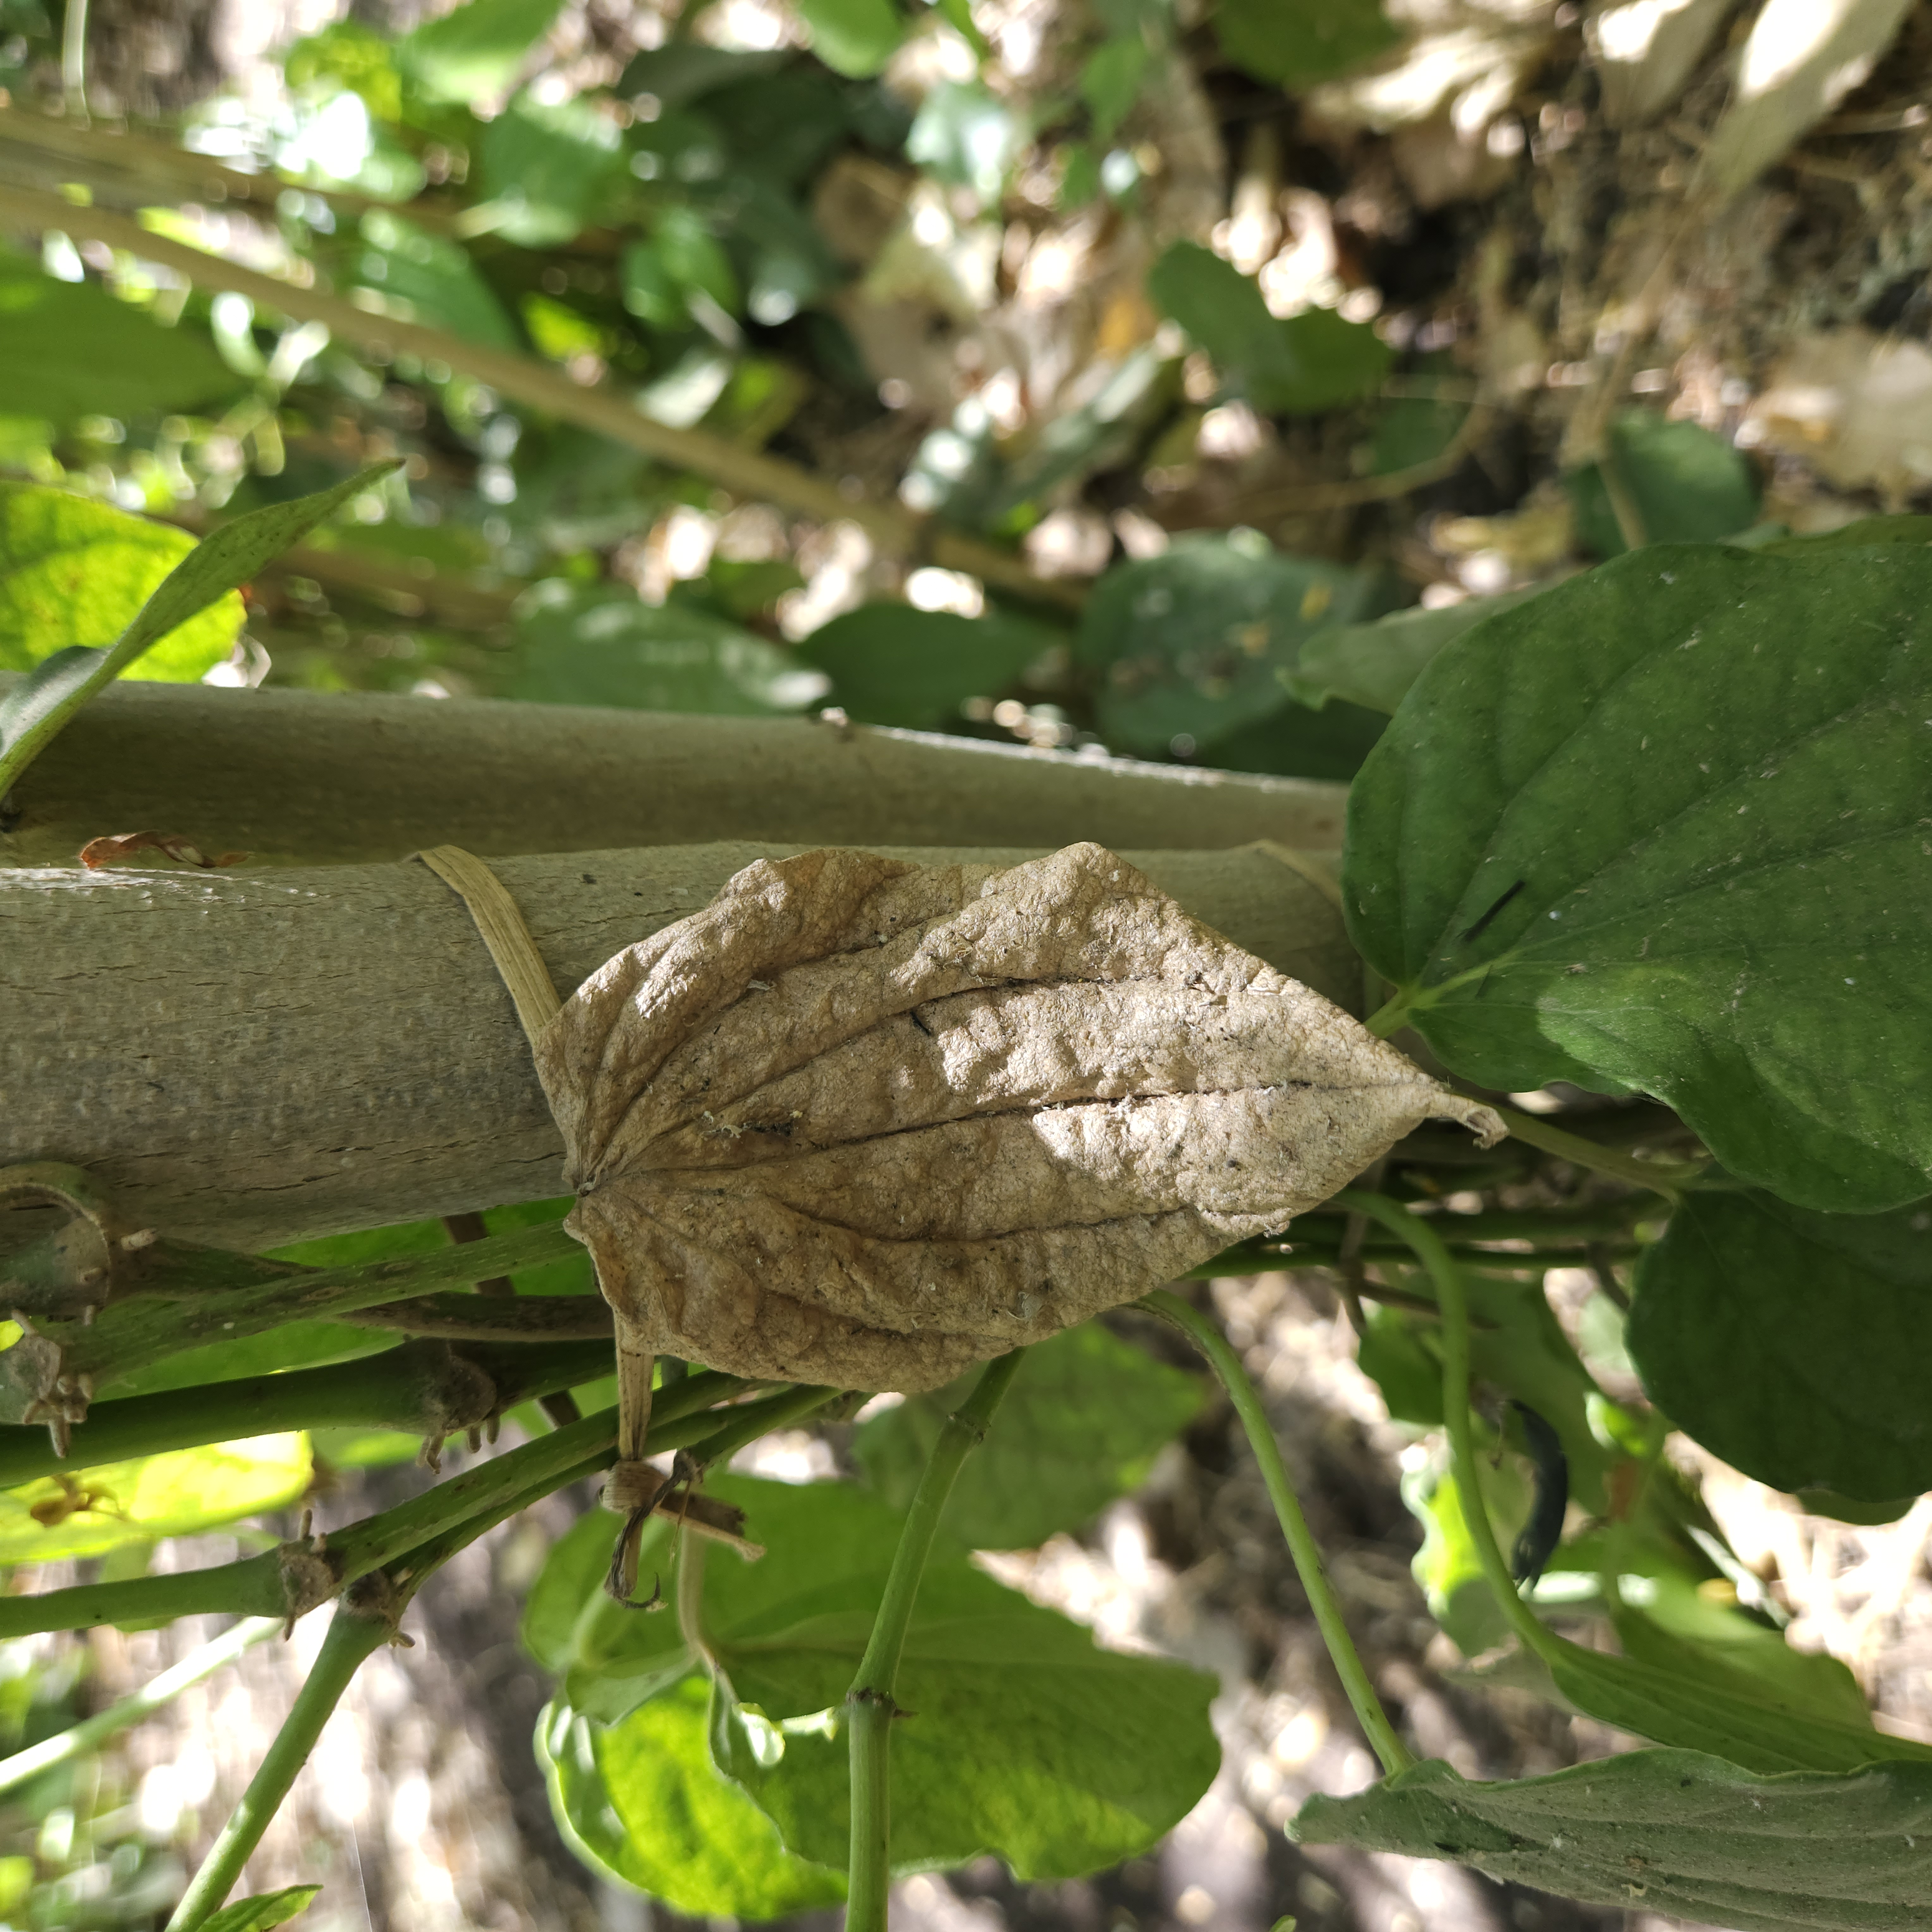
Label: Dried